Cricket (insect)

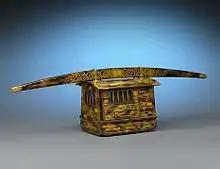
Meiji period cricket holder in the form of a "norimono" palanquin, c. 1850

The folklore and mythology surrounding crickets is extensive. The singing of crickets in the folklore of Brazil and elsewhere is sometimes taken to be a sign of impending rain, or of a financial windfall. In Álvar Núñez Cabeza de Vaca's chronicles of the Spanish conquest of the Americas, the sudden chirping of a cricket heralded the sighting of land for his crew, just as their water supply had run out. In Caraguatatuba, Brazil, a black cricket in a room is said to portend illness; a grey one, money; and a green one, hope. In Alagoas state, northeast Brazil, a cricket announces death, thus it is killed if it chirps in a house. In Barbados, a loud cricket means money is coming in; hence, a cricket must not be killed or evicted if it chirps inside a house. However, another type of cricket that is less noisy forebodes illness or death.